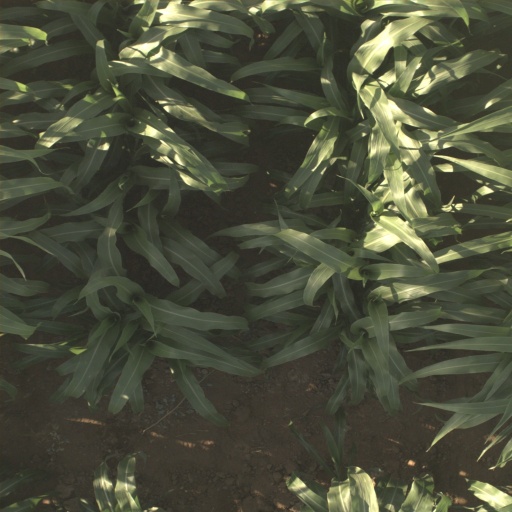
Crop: sorghum